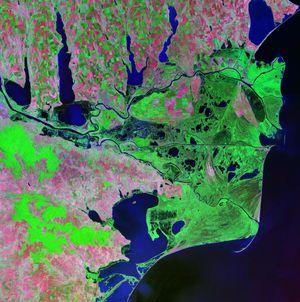
Le delta du Danube est une zone géographique située en Roumanie et Ukraine, qui correspond à l'embouchure du Danube.